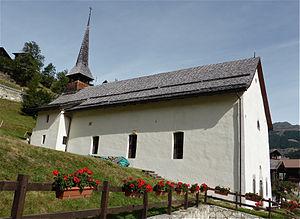
La chapelle de Saint-Jean en Anniviers This is an image of a cultural property of regional significance in Switzerland with KGS number 7101